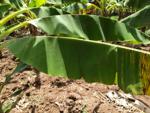
Label: segatoka